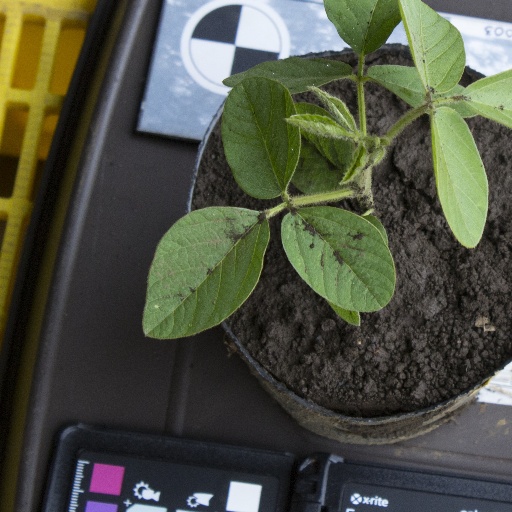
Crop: soybean